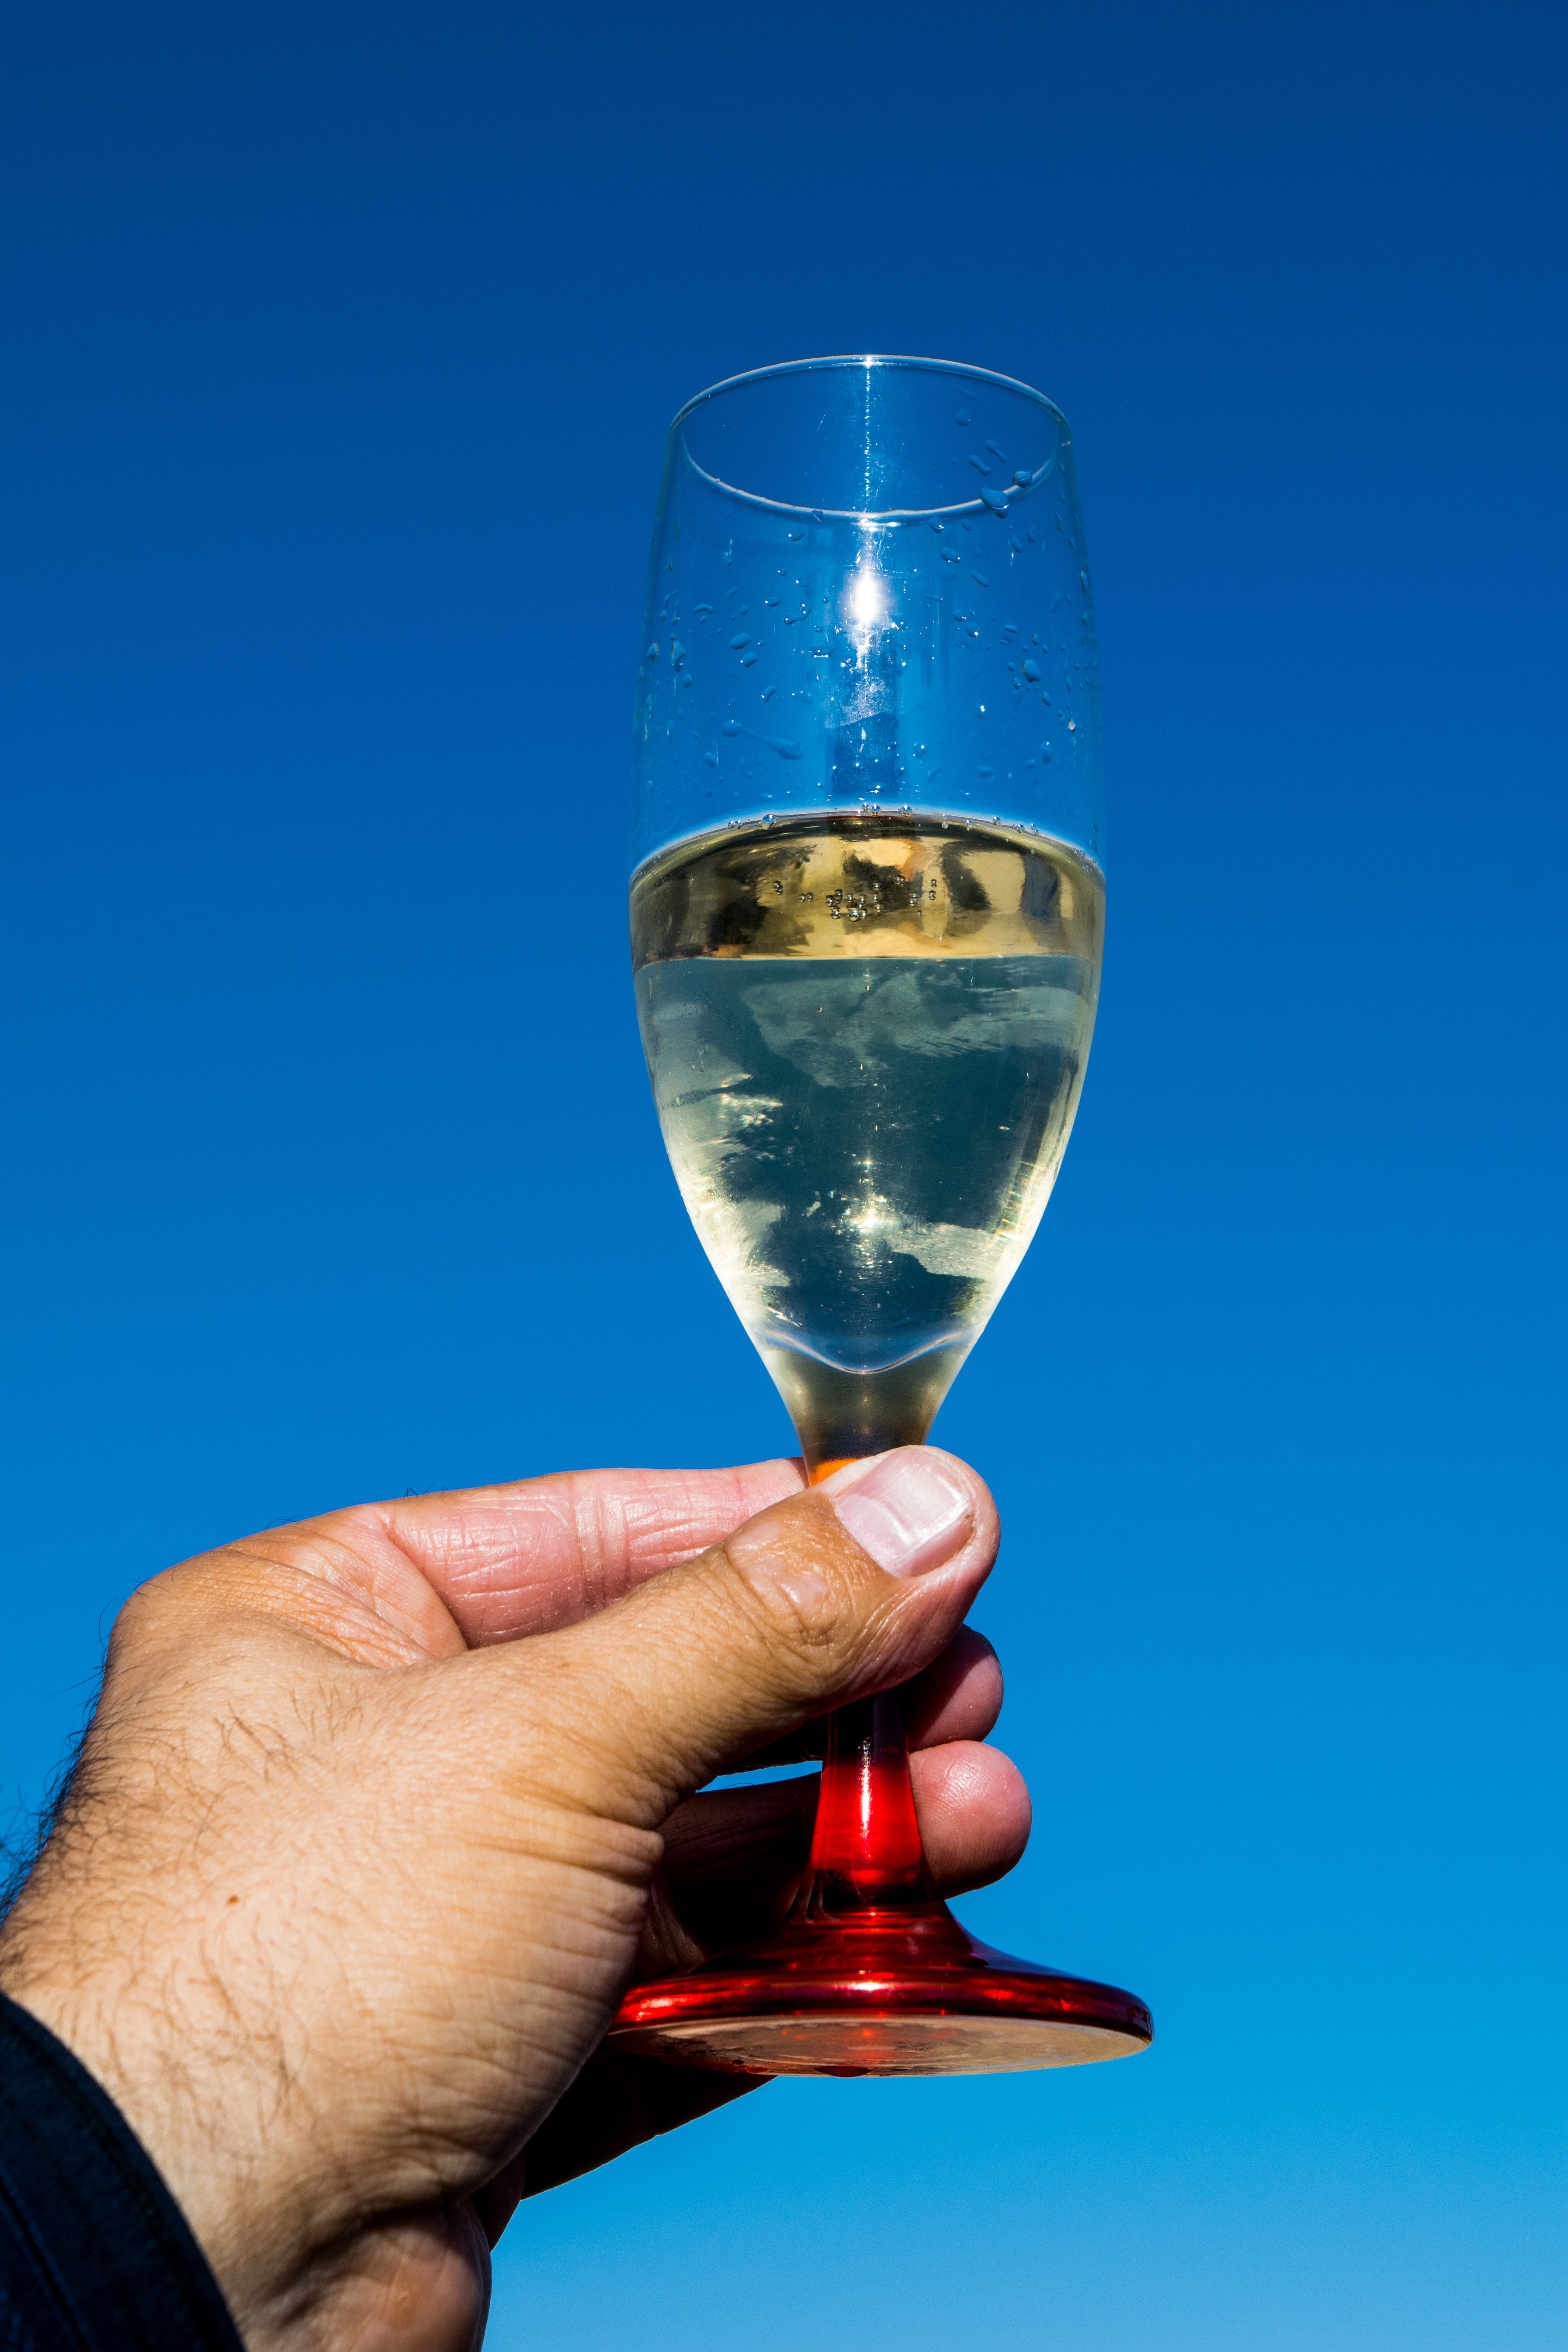
light, sky, sun, wine, glass, cup, drink, bottle, blue, red wine, material, alcohol, toast, wine glass, happiness, party, champagne, complicity, brightness, stemware, alcoholic beverage, drinkware